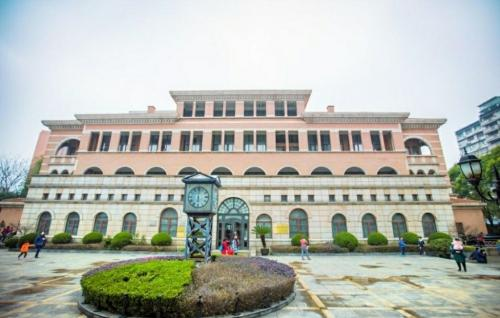
地标名称：上海铁路博物馆
所在城市：上海市·静安区